Böhlau Verlag

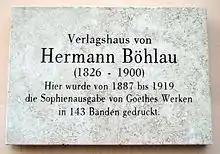
Commemorative plaque to Hermann Böhlau on the Weimar City Archive, his first publishing house (Kleine Teichgasse 6)

Böhlau Verlag is a book and magazine publisher predominantly of humanities and social science disciplines, based in Vienna (Böhlau Verlag GmbH & Co. KG) and Cologne (Böhlau Verlag GmbH & Cie.), with a branch in Weimar. They describe their focus as being "from the historically oriented humanities". The publishing house was an independent and privately owned media corporation until it was acquired by Vandenhoeck & Ruprecht in 2017.